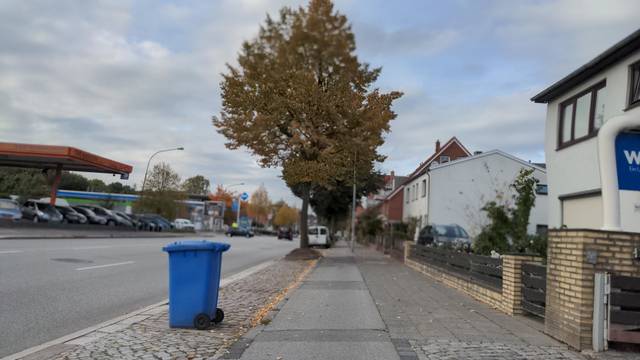
Region: Germany
Coordinates: 53.884, 10.655